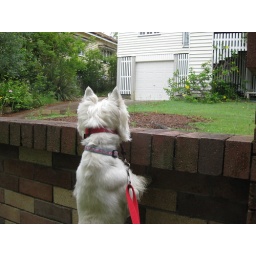
Maggie loves visiting the cat down the road, and here she is peering over the fence to look for it.